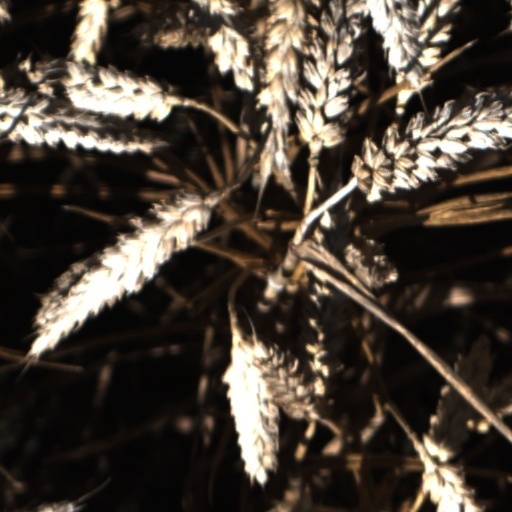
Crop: wheat